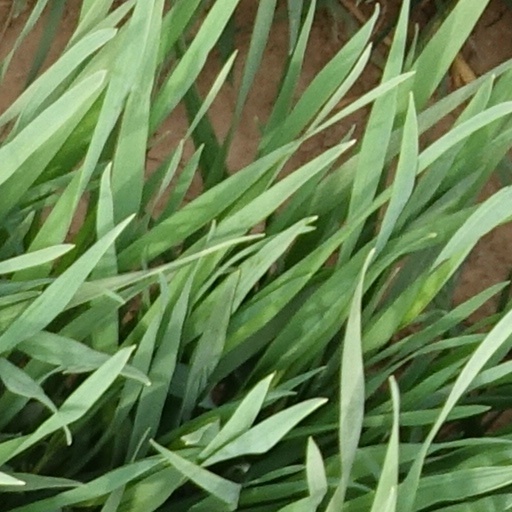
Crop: wheat